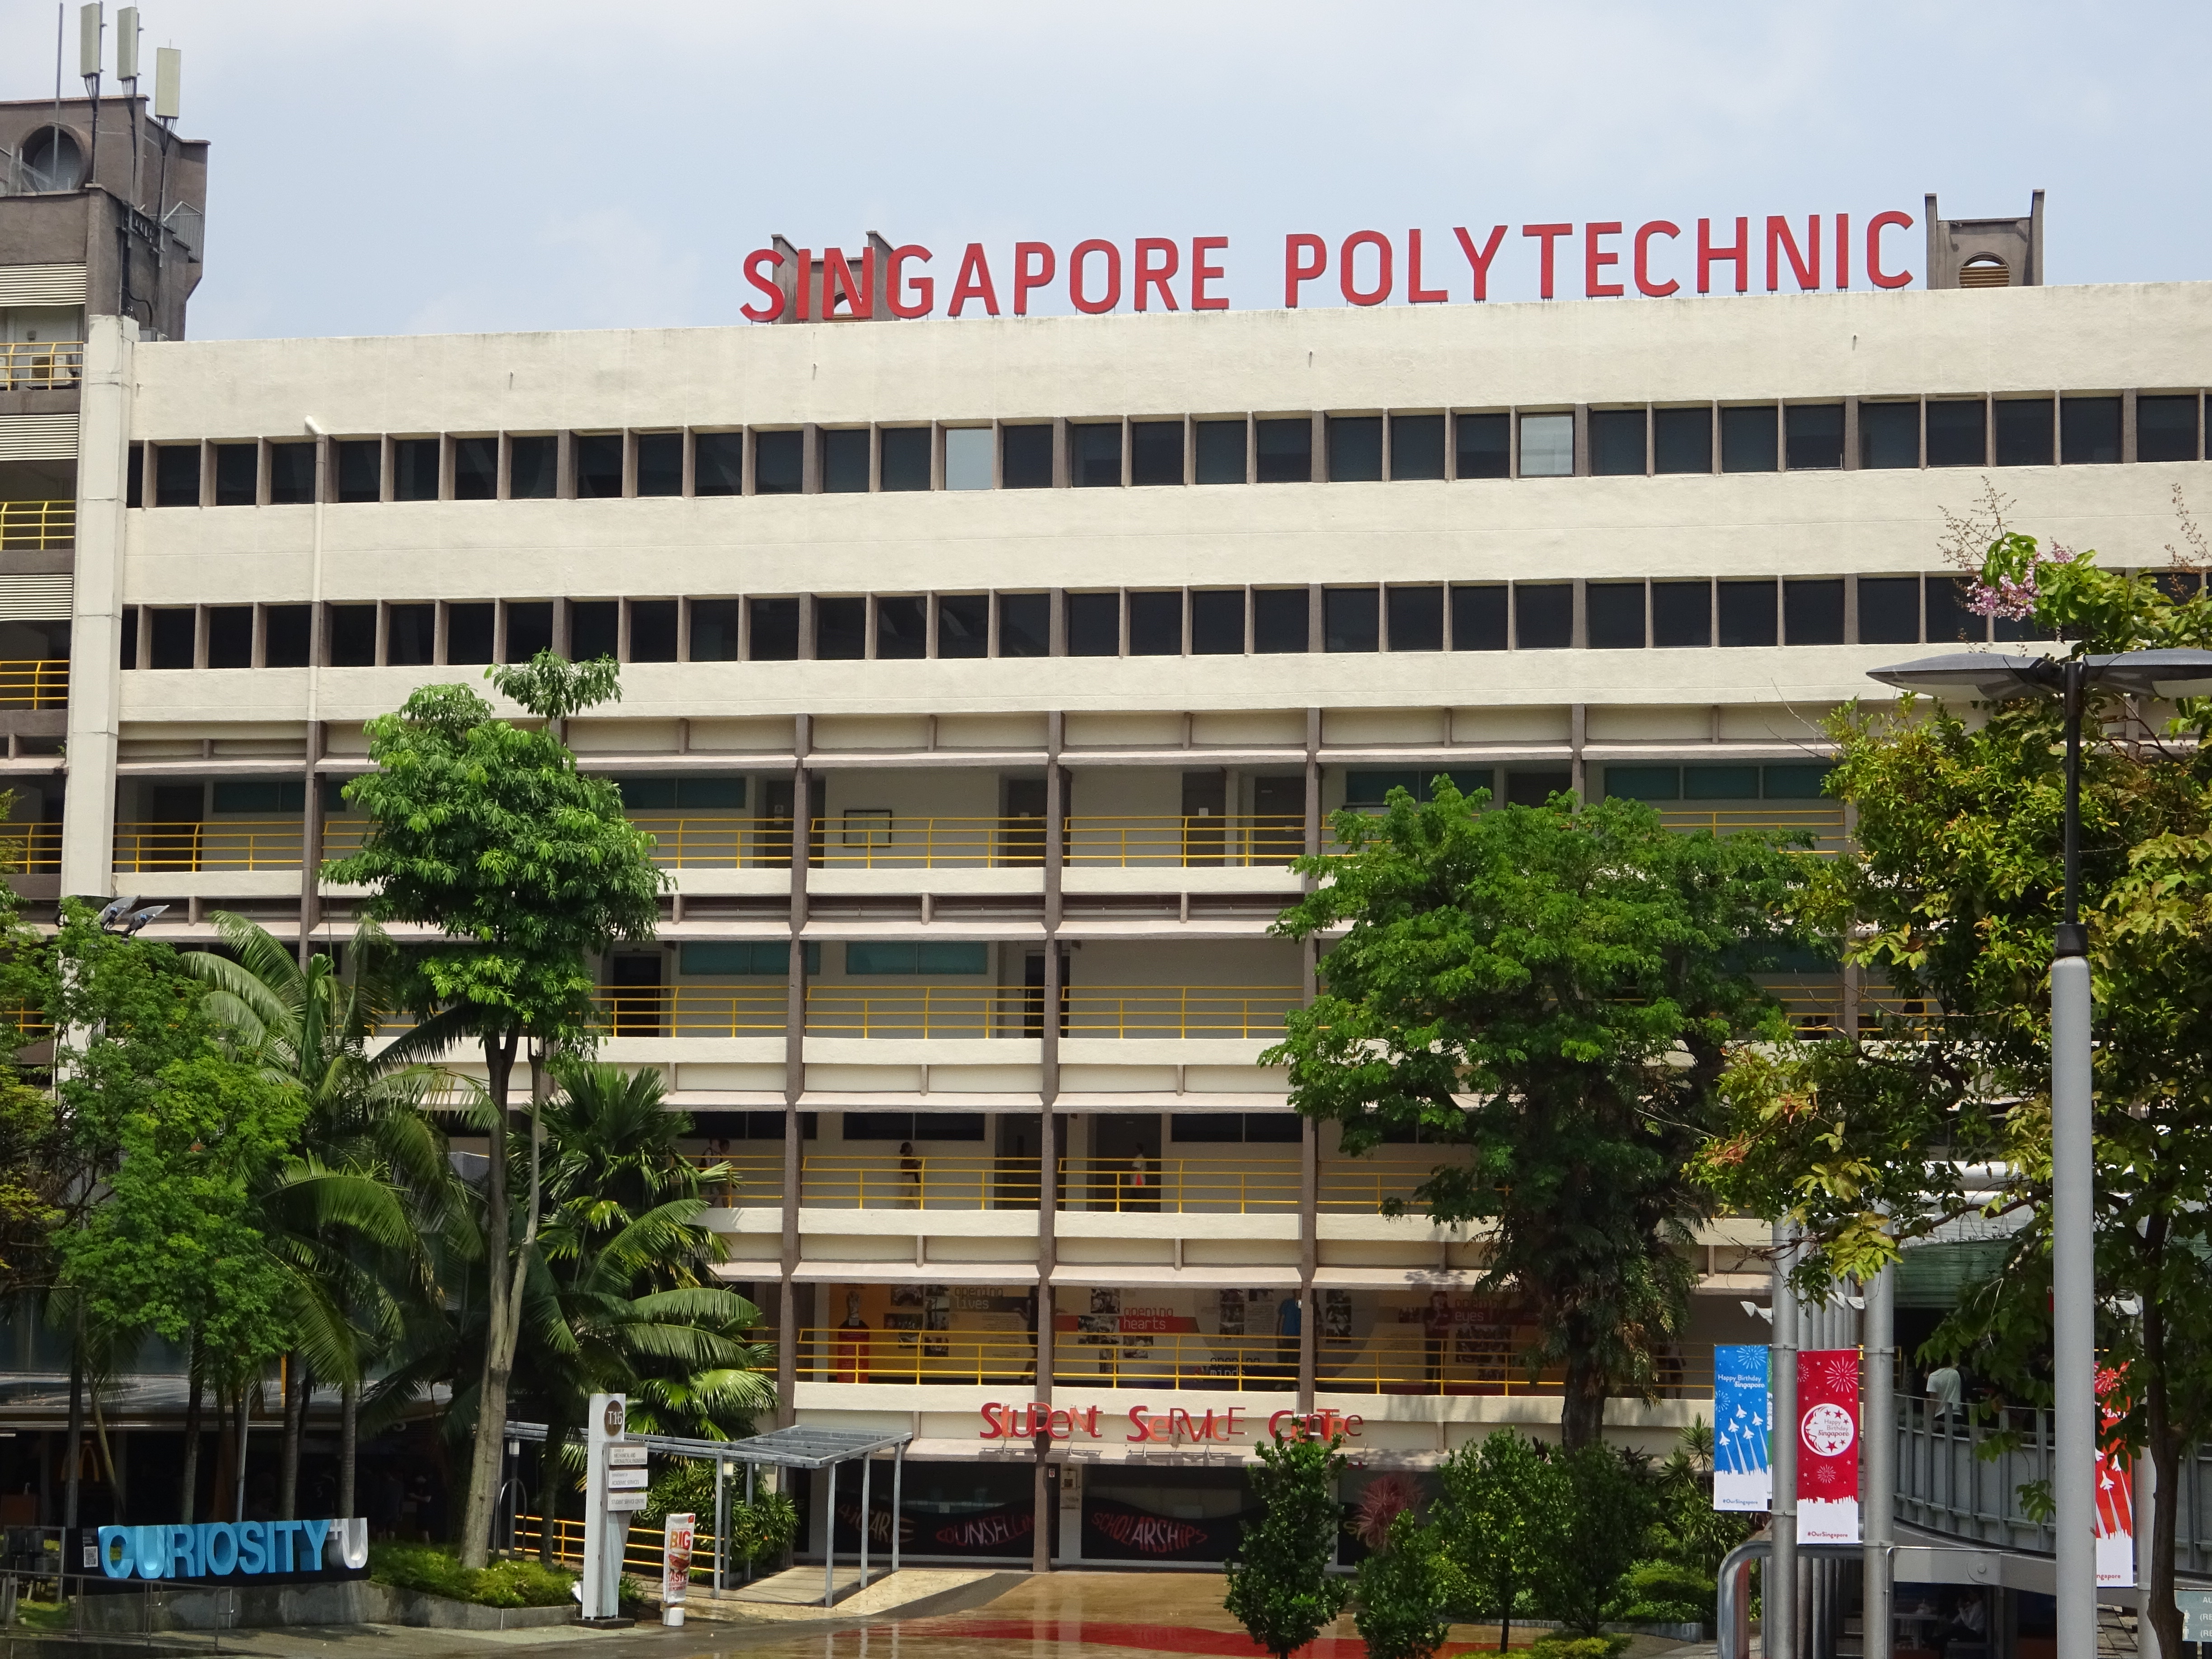
buildings, life, living, city, street, daytime, building, sky, plant, architecture, tree, commercial building, facade, urban design, fixture, metropolitan area, mixed use, tower block, condominium, cloud, headquarters, room, apartment, event, window, official residence, corporate headquarters, company, engineering, transport, plaza, organization